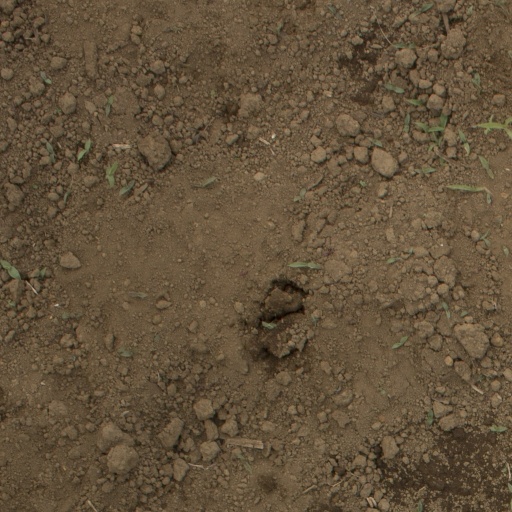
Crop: Jerusalem artichoke